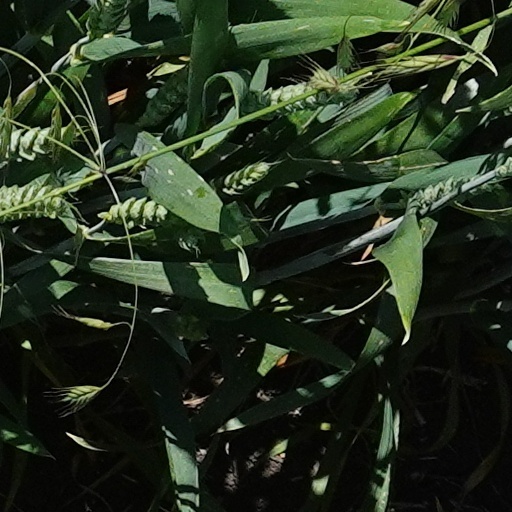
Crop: wheat